Milwaukee Wave

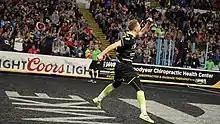
Chad Vandegriffe playing for Milwaukee Wave

* Keith Tozer missed parts of the 1997–98 & 1999–00 season coaching the US Futsal team. Both times, Art Kramer filled in.